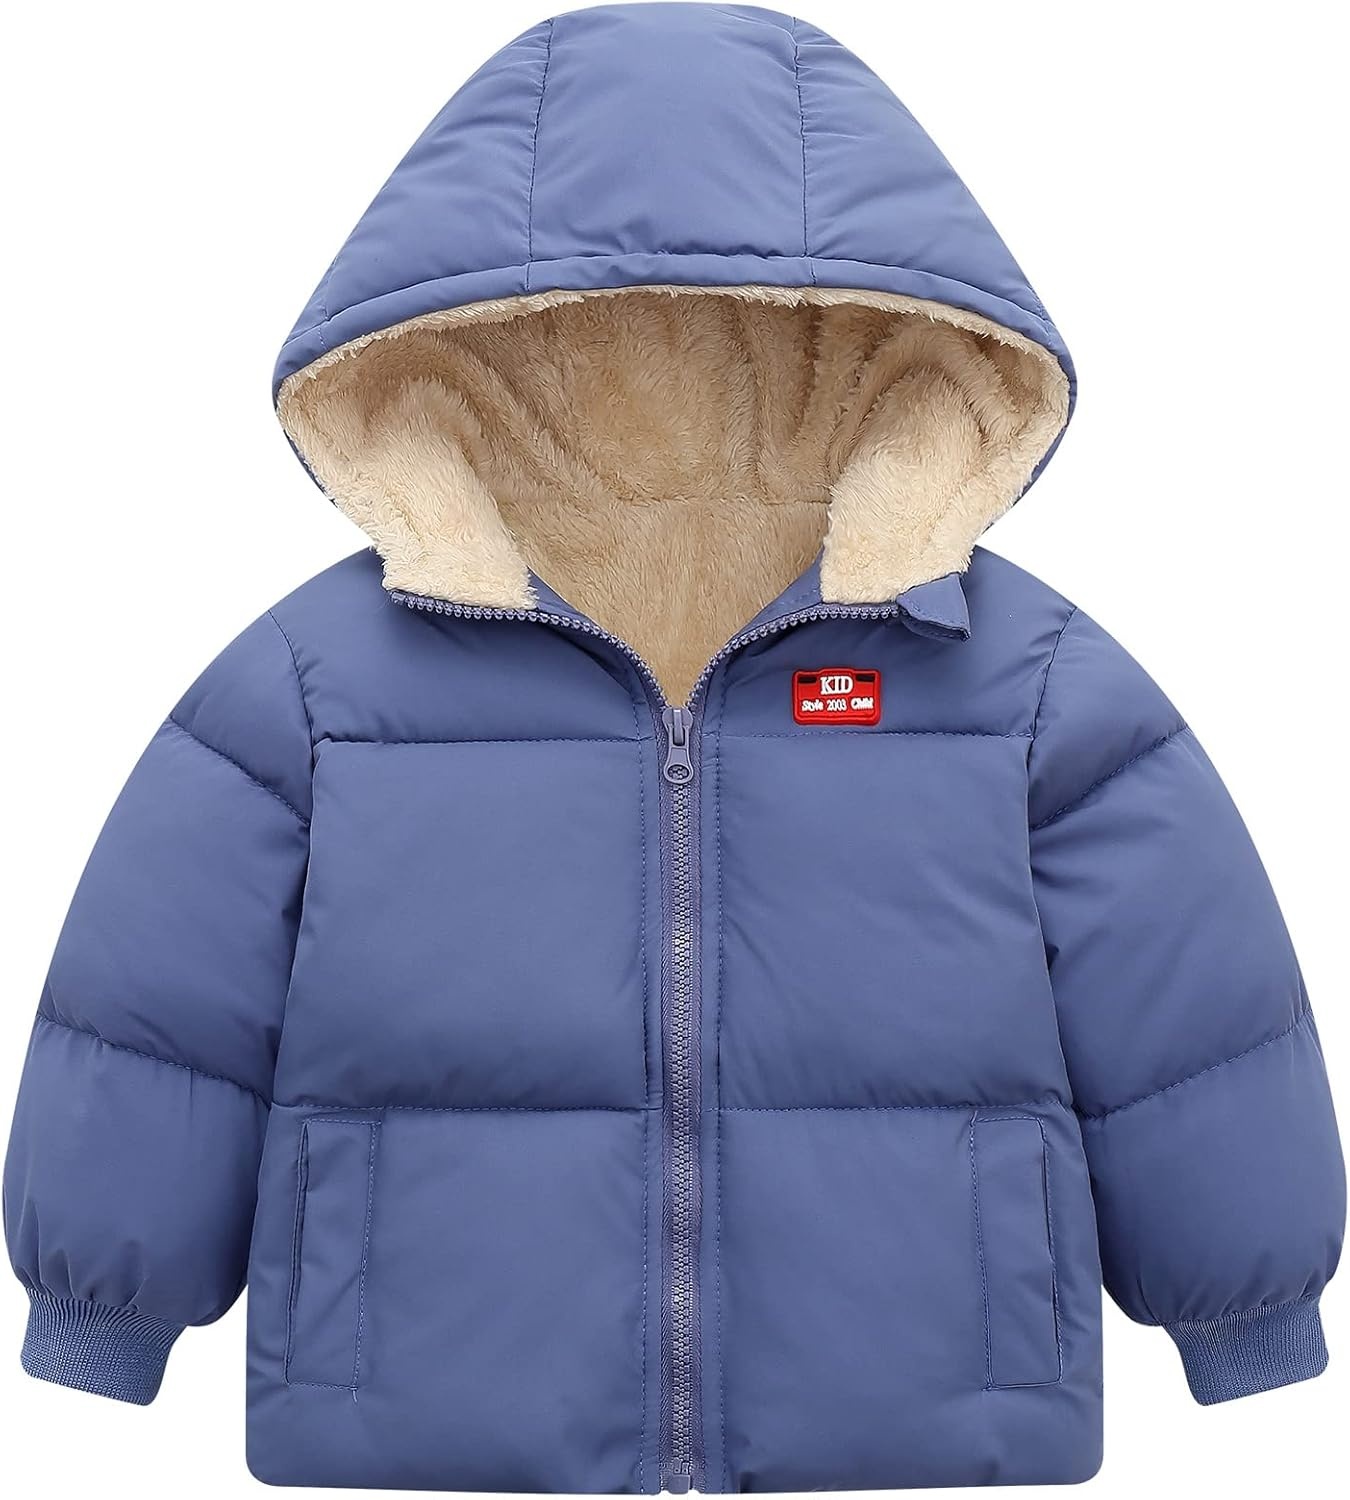
UNICOMIDEA Baby Winter Coat with Hooded Toddler Boys Girls Puffer Jackets for 12M-5T
Overview Fabric type : Polyester Care instructions : Hand Wash Only Origin : Imported About this item Material: 100% polyester, Waterproof & Windproof, for baby boys and girls come in 12M-5T. Thicken Warm Lining Coat: These cute warm kid’s fleece down jackets keep your babies' core warm and comfy when temperatures start to drop. Multifunctional Features Designs: Our baby winter coats include windproof hoody, anti-pinch neckline, front pockets for storing items and easy pull zipper etc. Fun and Trendy Colors – Our stylish coats for kids come in exciting colors children love, including black, blue, pink, red, yellow, and rose red. Occasions: Suitable for varies indoor and outdoor occasions such as school, kindergarten, day care, picnic, party, walking, running, riding, cycling and other activities in Fall & Winter.
Brand: UNICOMIDEA
Category: Apparel & Accessories > Clothing > Baby & Toddler Clothing > Baby & Toddler Outerwear > Baby & Toddler Coats & Jackets > Puffer Jackets